Webster's Revision

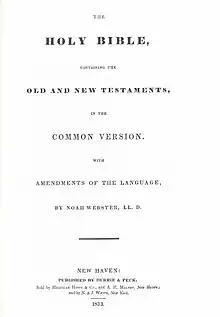
Title page of Noah Webster's revised Bible of 1833

Noah Webster's 1833 limited revision of the King James Version, (more commonly called Webster Bible) focused mainly on replacing archaic words and making simple grammatical changes. For example: "why" instead of "wherefore", "its" instead of "his" when referring to nonliving things, "male child" instead of "manchild", etc. He also introduced euphemisms to remove words which he found to be offensive: "whore" becomes "lewd woman". He changed some of the spelling of the 1611 version, some of which had been changed by British usage since 1611 and others that he himself had deliberately changed in his dictionary to reflect an "American" identity over a British one. Overall, very few changes were made, and the result is a book which is almost indistinguishable from the King James Version. It has sometimes been called the Common Version (which is not to be confused with the Common Bible of 1973, an ecumenical edition of the Revised Standard Version).